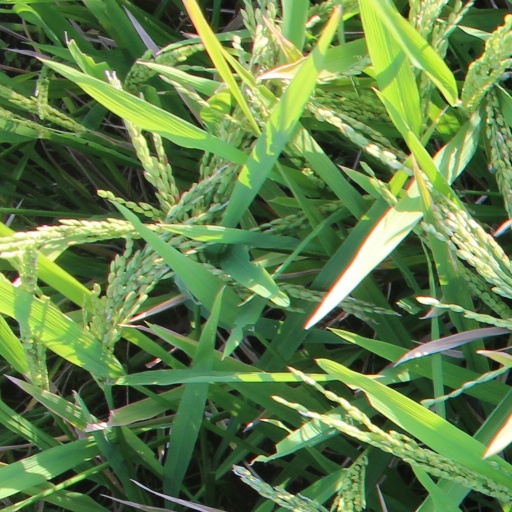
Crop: rice